Frederic Austin

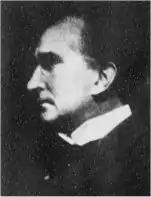
Austin in 1922

Austin's last formal operatic performance was as Count Almaviva in "The Marriage of Figaro" for Beecham, at Covent Garden in 1920. Neville Cardus, who saw him in the role beside Agnes Nicholls and Frederick Ranalow, wrote: "Nobody else has passed across the closing scene of the opera with half of Austin's grace of bearing and suggestion of courtly cynicism".